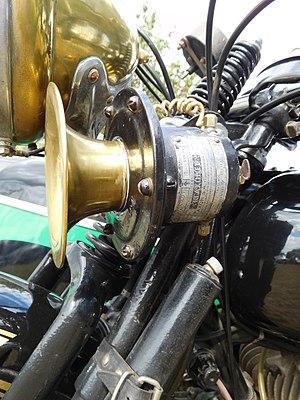
René Gillet 1 000 cm3 «
Klaxon est une marque commerciale déposée depuis 1908. Le mot « klaxon » désigne communément aujourd'hui, par antonomase, un avertisseur sonore.